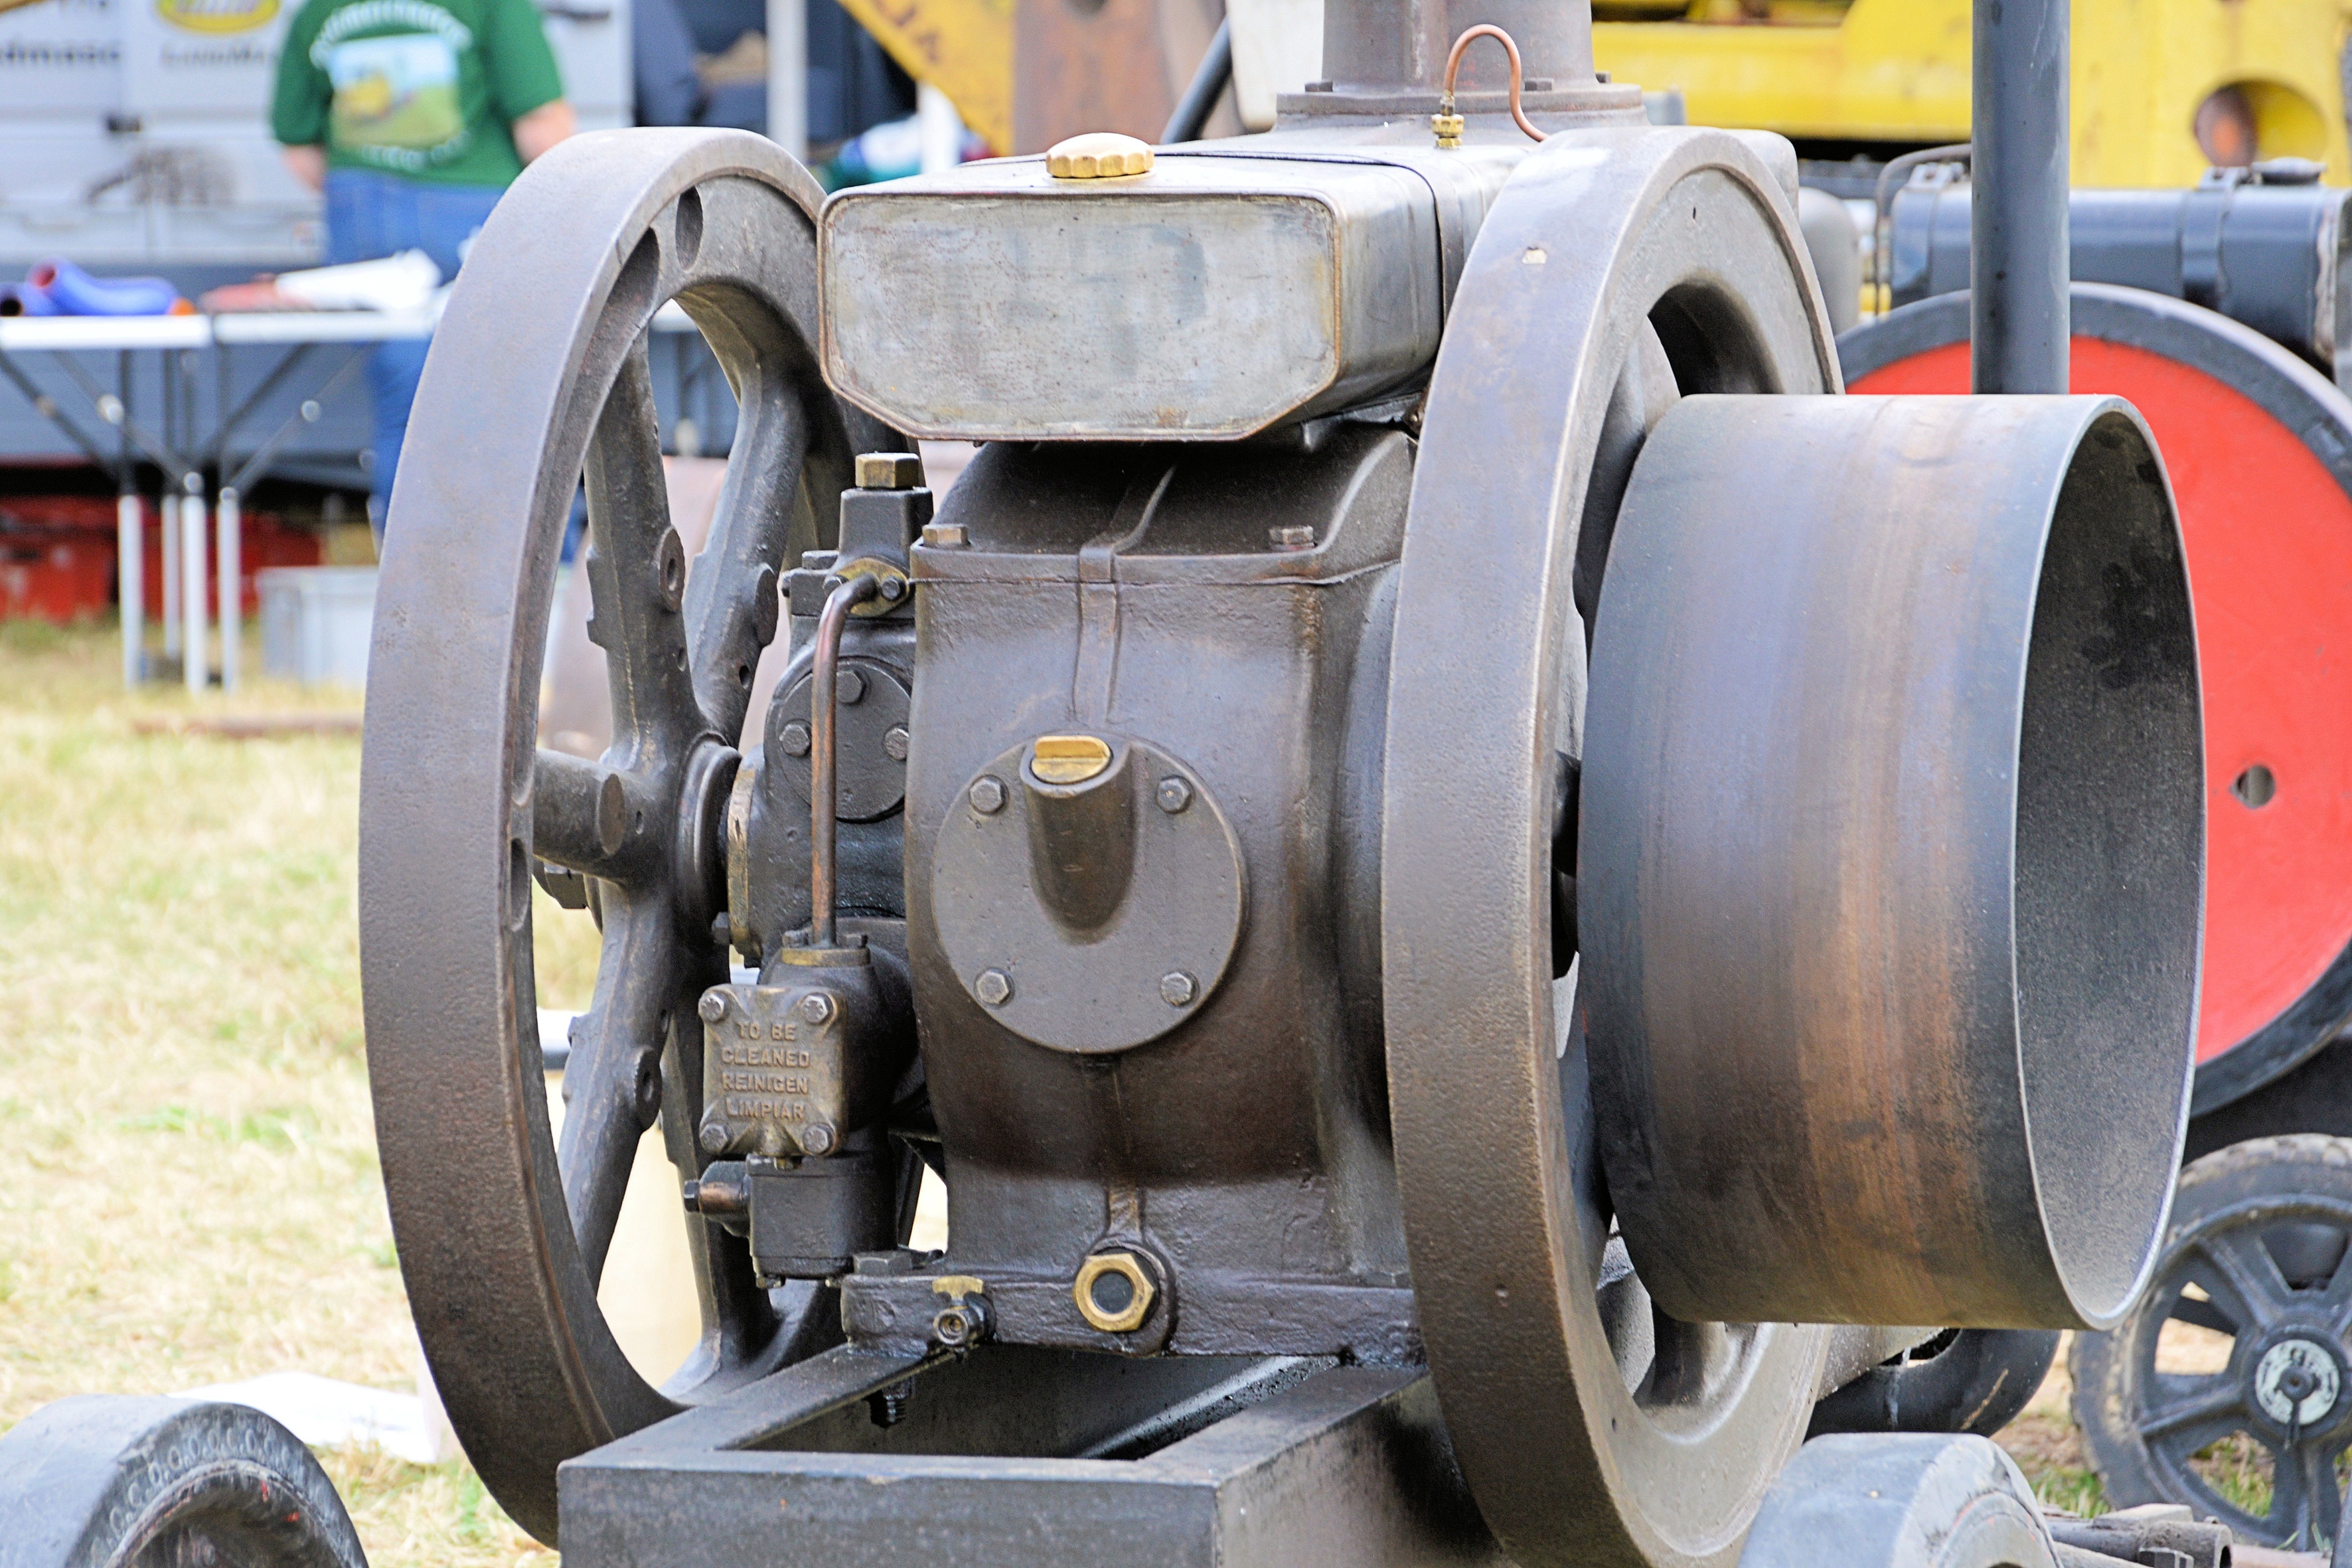
car, tractor, wheel, old, vehicle, machine, engine, motor, steam engine, flywheel, historically, agricultural machine, flywheels, aircraft engine, automotive engine part